Thomas Gustave Plant

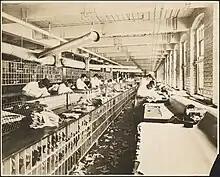
A section of the inner-sole room of the Thomas G. Plant Shoe Factory, ca. 1920–1960. Leon Abdalian Collection, Boston Public Library

The factory boasted numerous innovations and amenities for its workers, including an adjacent park at the corner of Centre and Walden streets. The park was designed by Frederick Law Olmsted Jr., and completed in 1913. He also started a nursery and kindergarten on site, for the children of his workers.